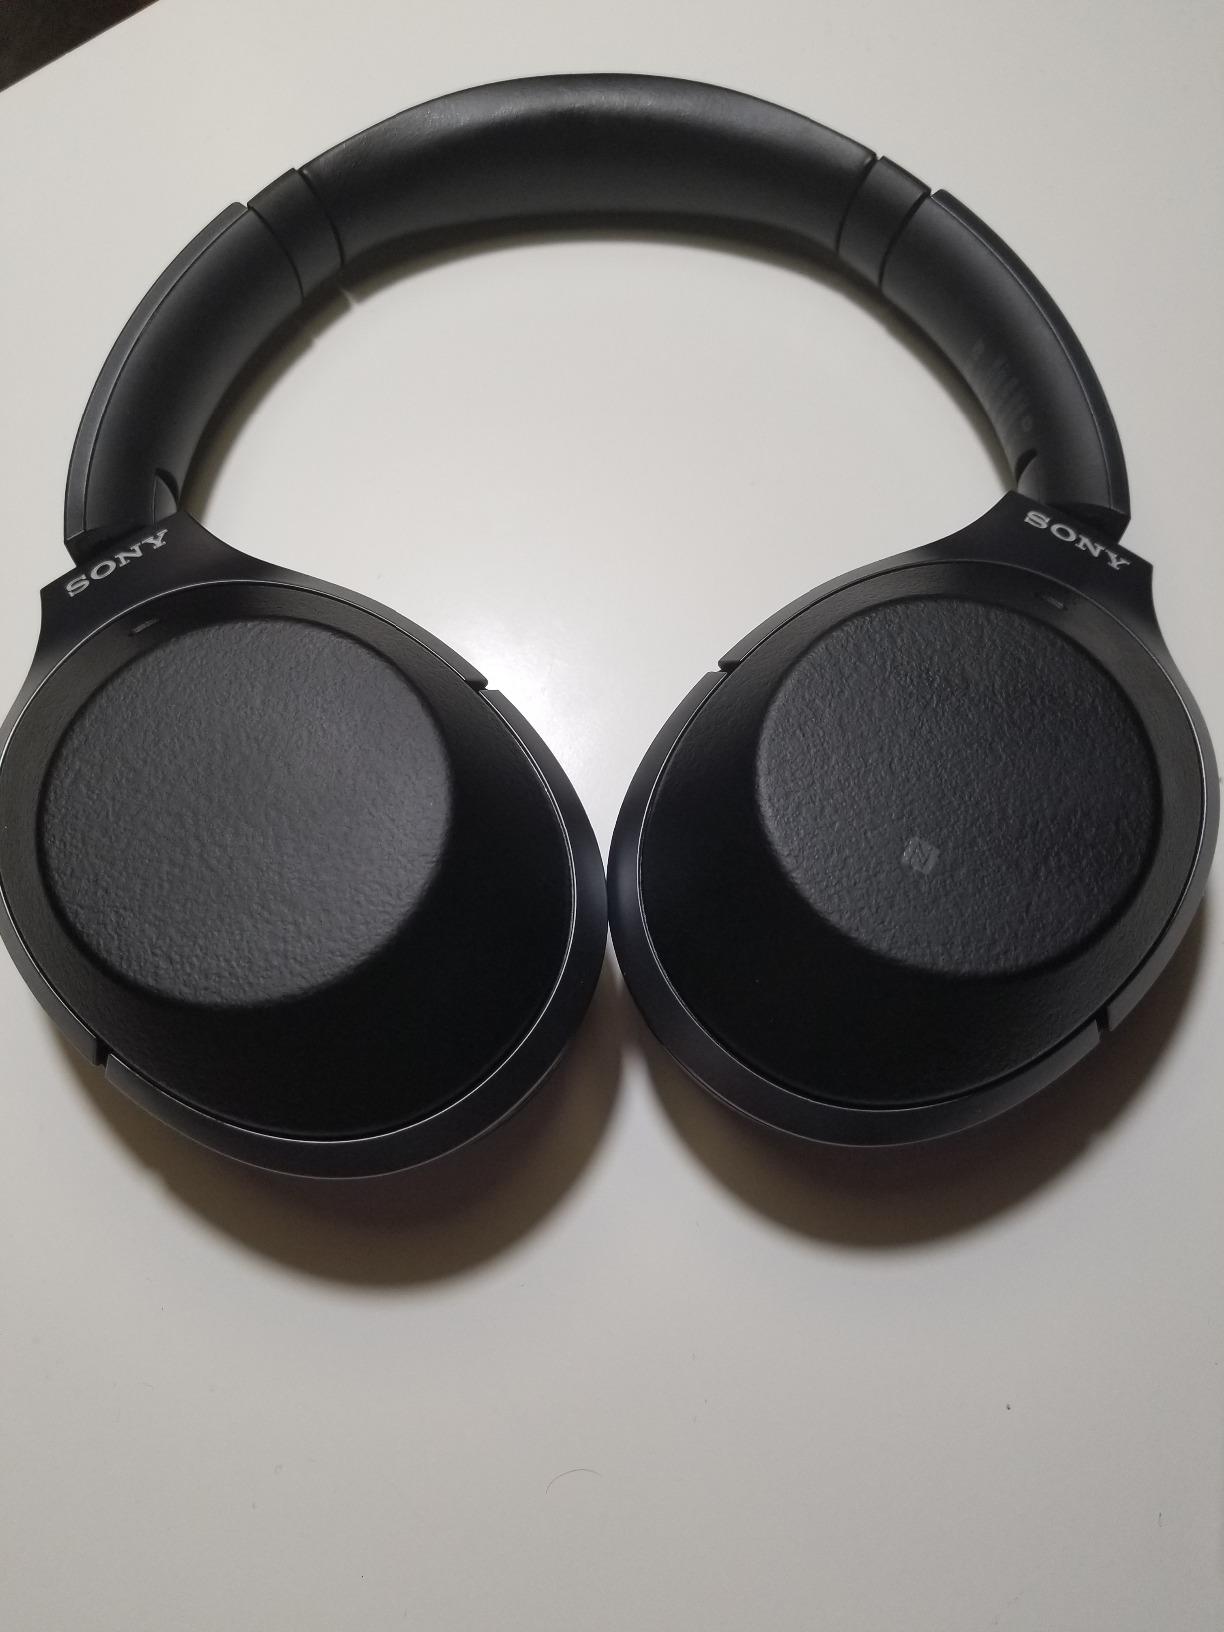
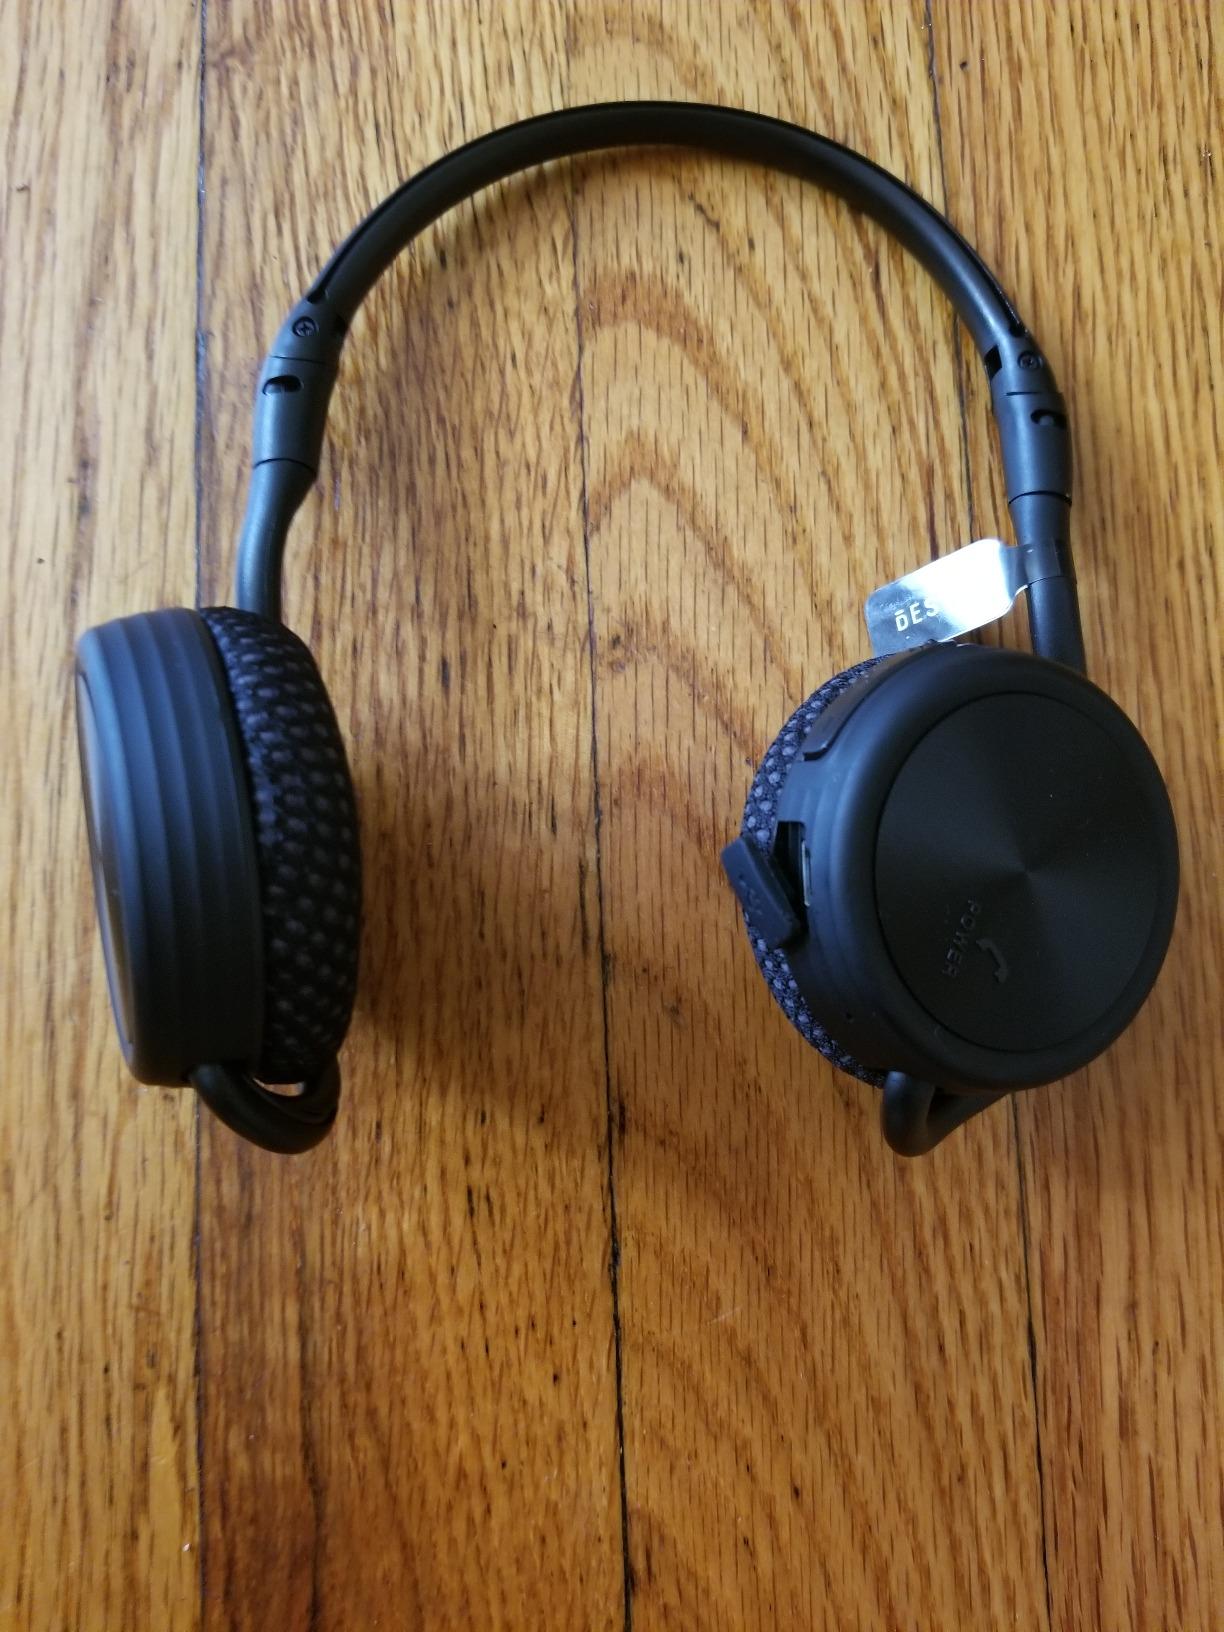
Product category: headphones
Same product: no